Räuberberg

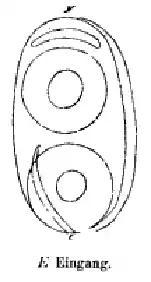
Sketch by Hermann Busse from 1896

Hermann Busse (1847-1921) became known for his prehistoric excavations and worked for a time on behalf of the Märkisches Museum and as its district curator. In 1896, the "Zeitschrift für Ethnologie" wrote: Mr. Hermann Busse makes the following announcements, presenting the findings: [...]. Communication No. 3, to which Busse added the sketch of the castle rampart shown on the right, was entitled "Der Burgwall oder Räuberberg bei Görsdorf, Kreis Beeskow-Storkow."